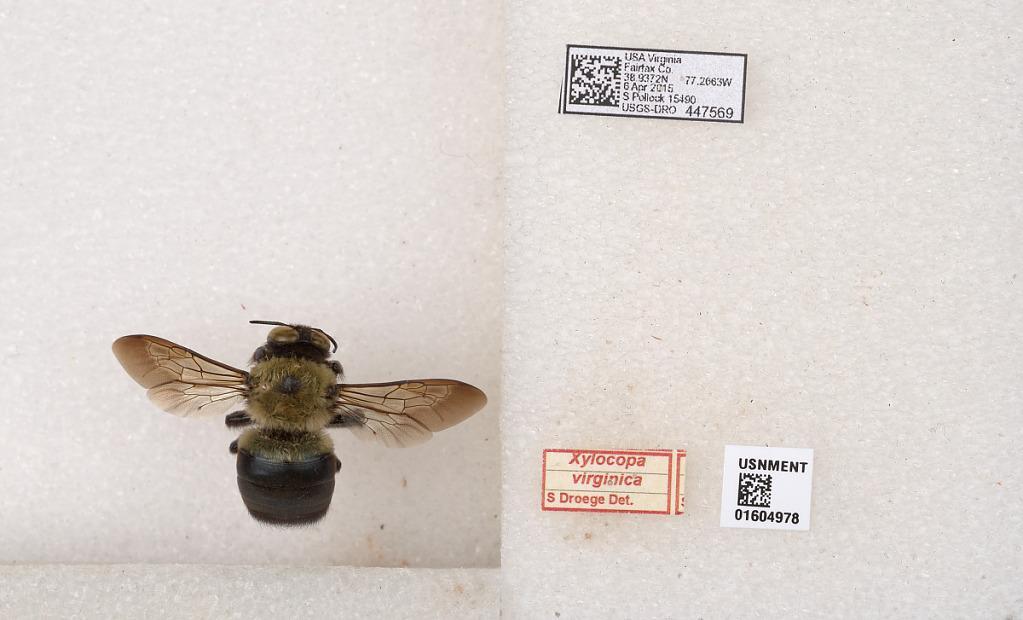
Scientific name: Xylocopa (Xylocopoides) virginica virginica (Linnaeus)
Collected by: S. Pollock
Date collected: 2015-4-6
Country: United States
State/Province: Virginia
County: Fairfax
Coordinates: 38.9372, -77.2664
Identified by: Droege, Sam